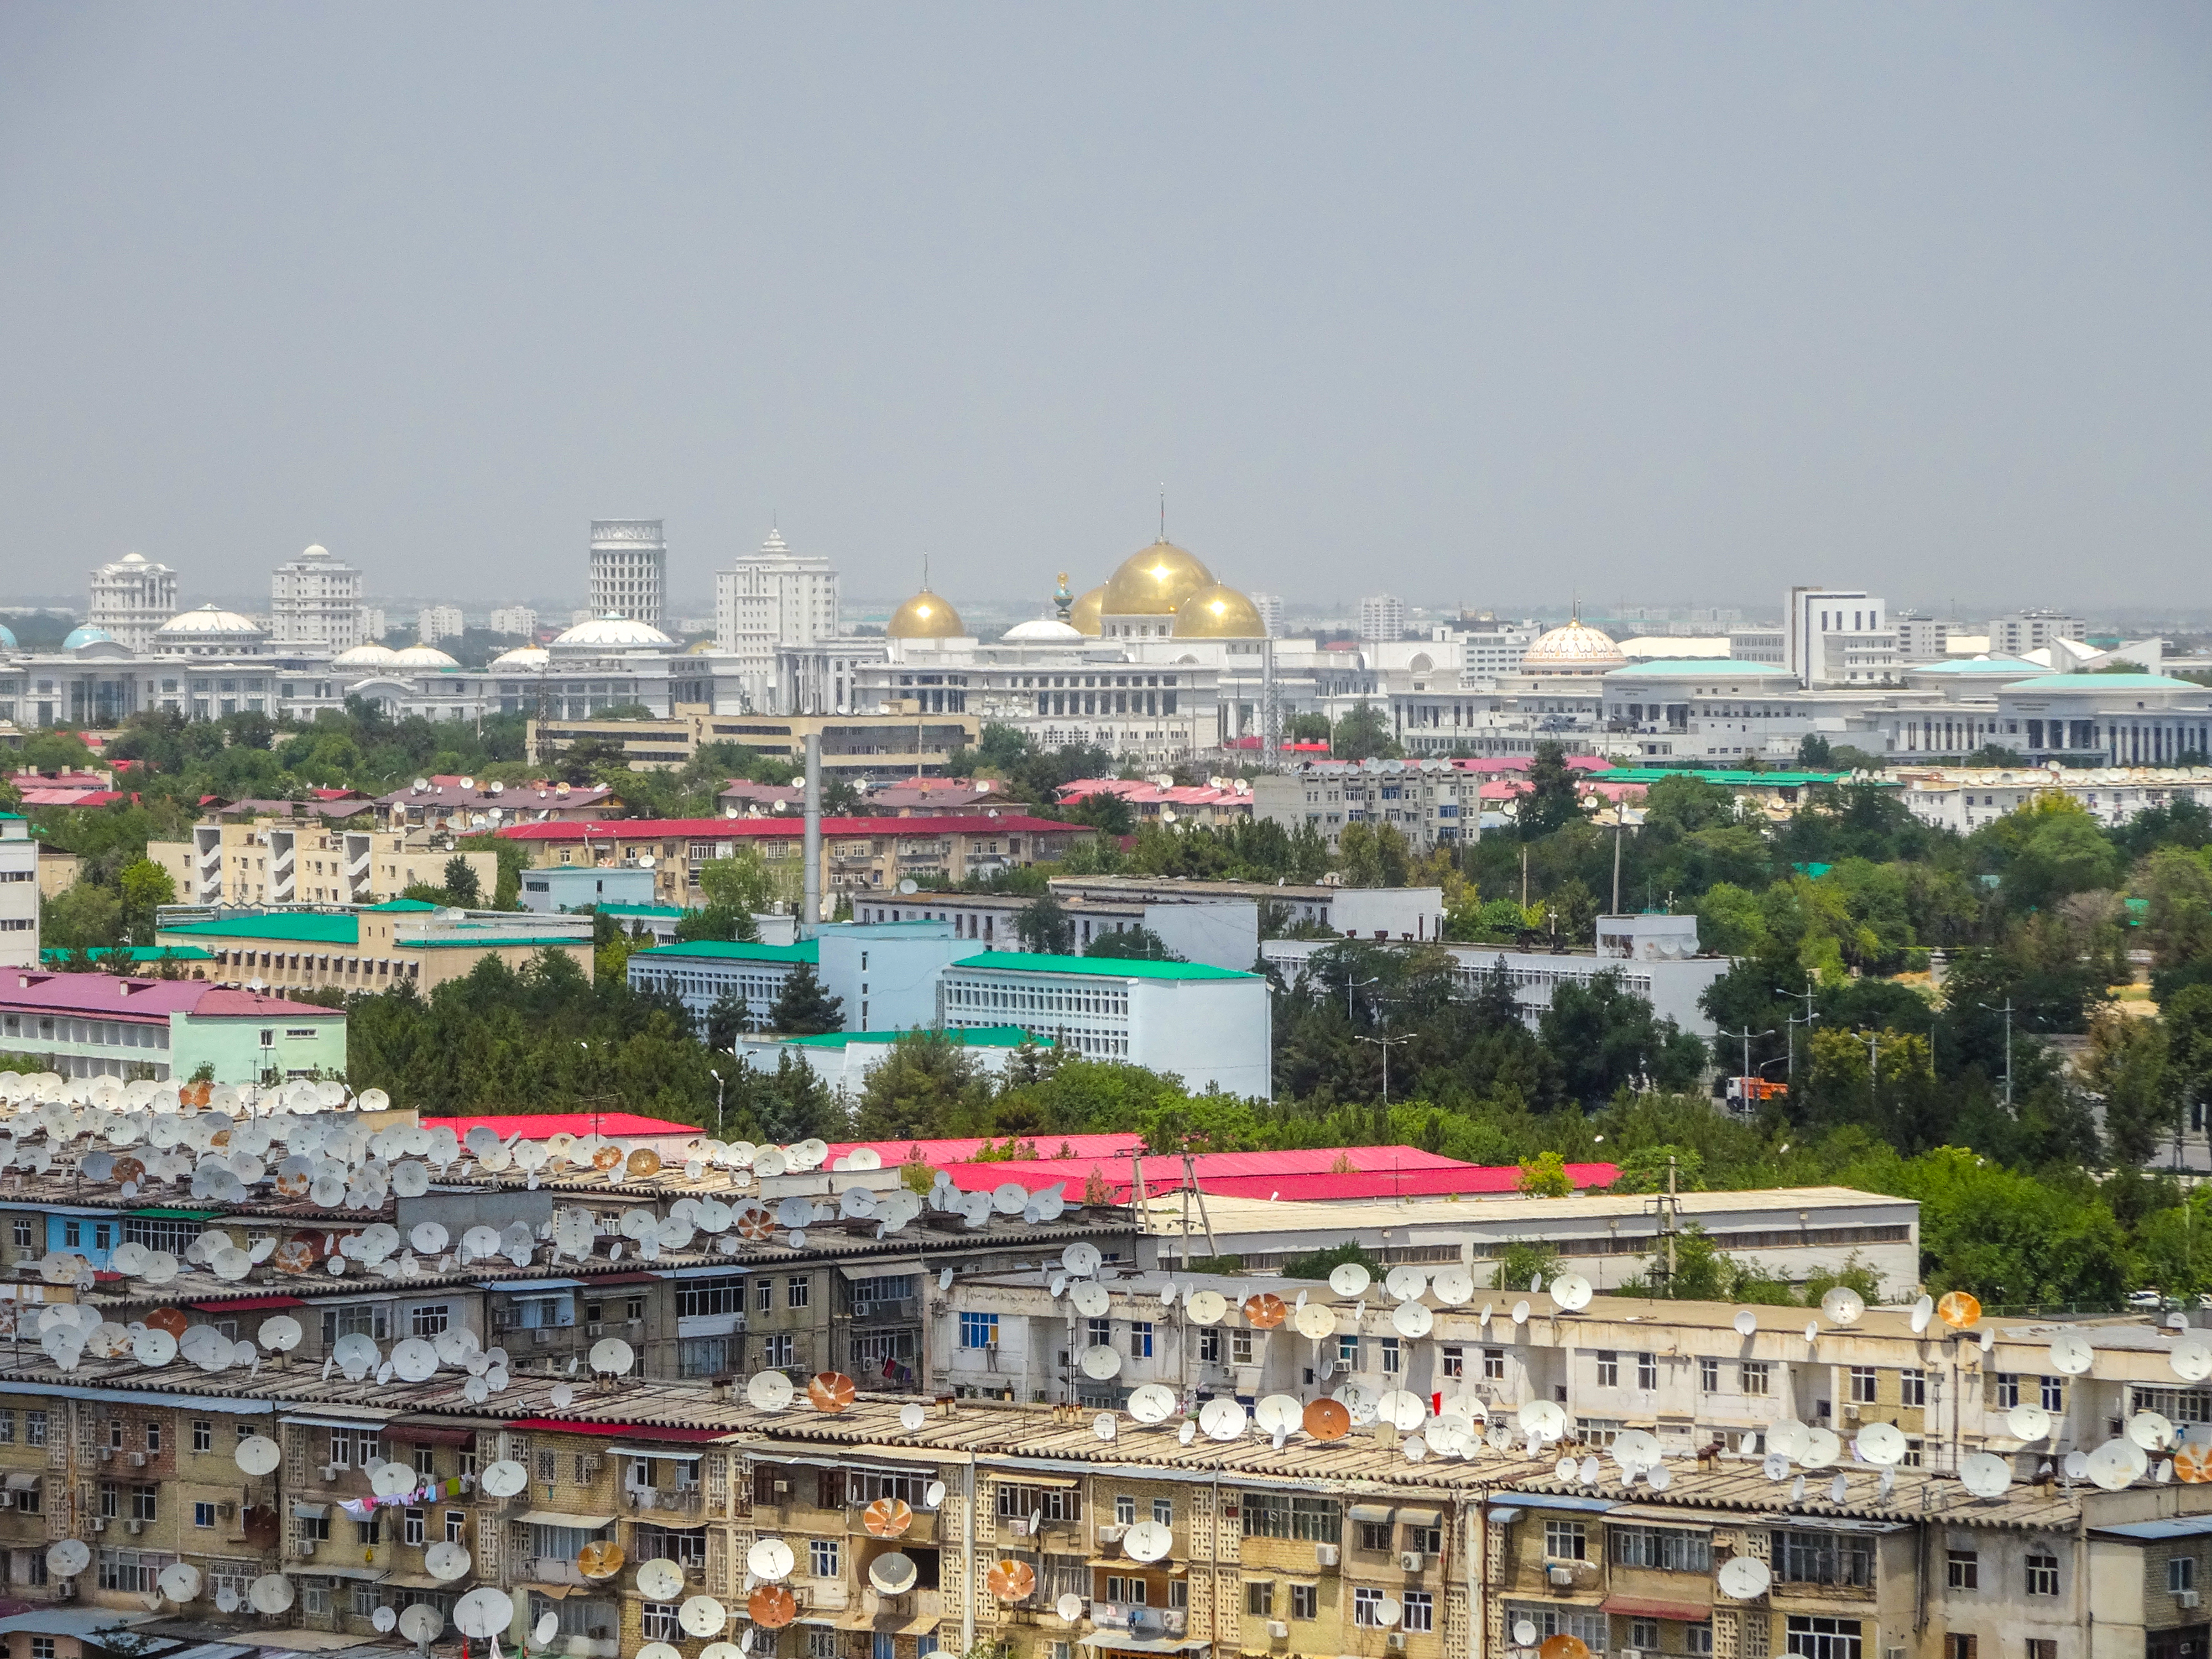
ashgabat, turkmenistan, city, cityscape, houses, sky, clouds, building, daytime, infrastructure, tower block, urban design, window, body of water, architecture, house, tree, residential area, neighbourhood, public space, roof, morning, waterway, metropolis, landscape, metropolitan area, horizon, cloud, mixed use, urban area, condominium, travel, suburb, downtown, tourism, facade, bird's eye view, street, harbor, apartment, port, crowd, vacation, parking lot, coast, skyline, aerial photography, tourist attraction, parking, marina, sea, transport, traffic, dock, hill, village